Calloway Manes Homestead

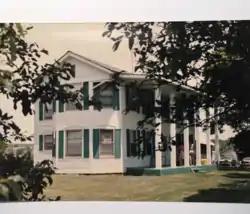

Calloway Manes Homestead, also known as Doris and Raymond Powers House, is a historic home located near Richland, Pulaski County, Missouri. It was built about 1845, and is a two-story, five-bay, frame I-house with a two-story rear ell. The front facade features a two-story porch supporting six hollow square wood columns. It is one of the oldest residences in Pulaski County.